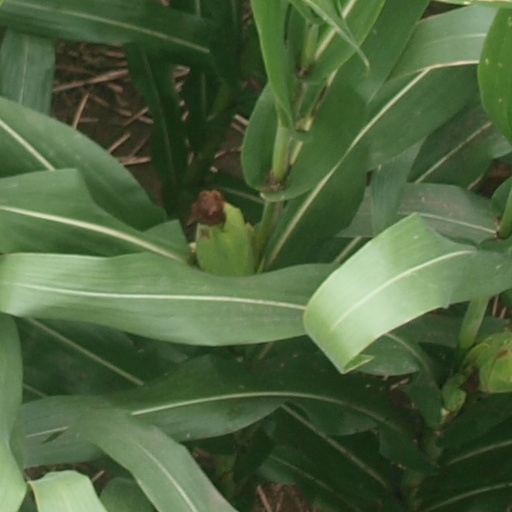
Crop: maize; corn